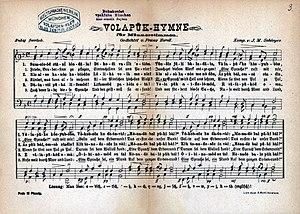
Le volapük est une langue construite créée en 1879-1880 par Johann Martin Schleyer, un prêtre catholique allemand, qui lors d'une insomnie sentit que Dieu lui commandait de créer une langue auxiliaire internationale. Des congrès de volapük eurent lieu en 1884, 1887 et 1889. Après un rapide développement, la langue perd rapidement un grand nombre de locuteurs au profit de l'espéranto. Malgré cela, le volapük survit, réformé dans les années 1920 sous l'impulsion d'Arie de Jong. Aujourd'hui, il existe quelques dizaines de volapükistes, actifs surtout sur internet.